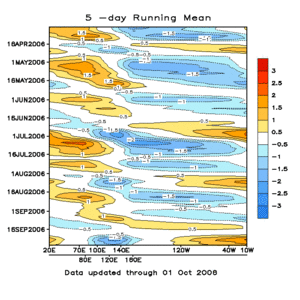
La cyclogénèse tropicale est le terme technique décrivant le développement des cyclones tropicaux dans l'atmosphère terrestre. Le mécanisme emprunté par ces systèmes pour leur formation est très différent de celui de la cyclogénèse des dépressions des latitudes moyennes. En effet, il est dû à la convection profonde dans un environnement favorable d'une masse d'air homogène. Son cœur est chaud car il est le lieu d'une subsidence d'air sec.
L’oscillation de Madden-Julian est un phénomène anormal de fortes précipitations le long de l'équateur à l'échelle planétaire. Il se caractérise par une progression graduelle vers l'est des zones de pluies tropicales et des zones sèches concomitantes. On l'observe surtout dans les océans Indien et Pacifique. Les pluies anormalement fortes se développent d'abord dans l'ouest de l'océan Indien et se déplacent vers l'est sur les eaux chaudes du Pacifique ouest et central. Par la suite, ces zones de pluies deviennent diffuses quand elles passent sur les eaux plus froides de l'est du Pacifique mais reprennent leur développement lorsqu'elles passent sur l'Atlantique tropical.